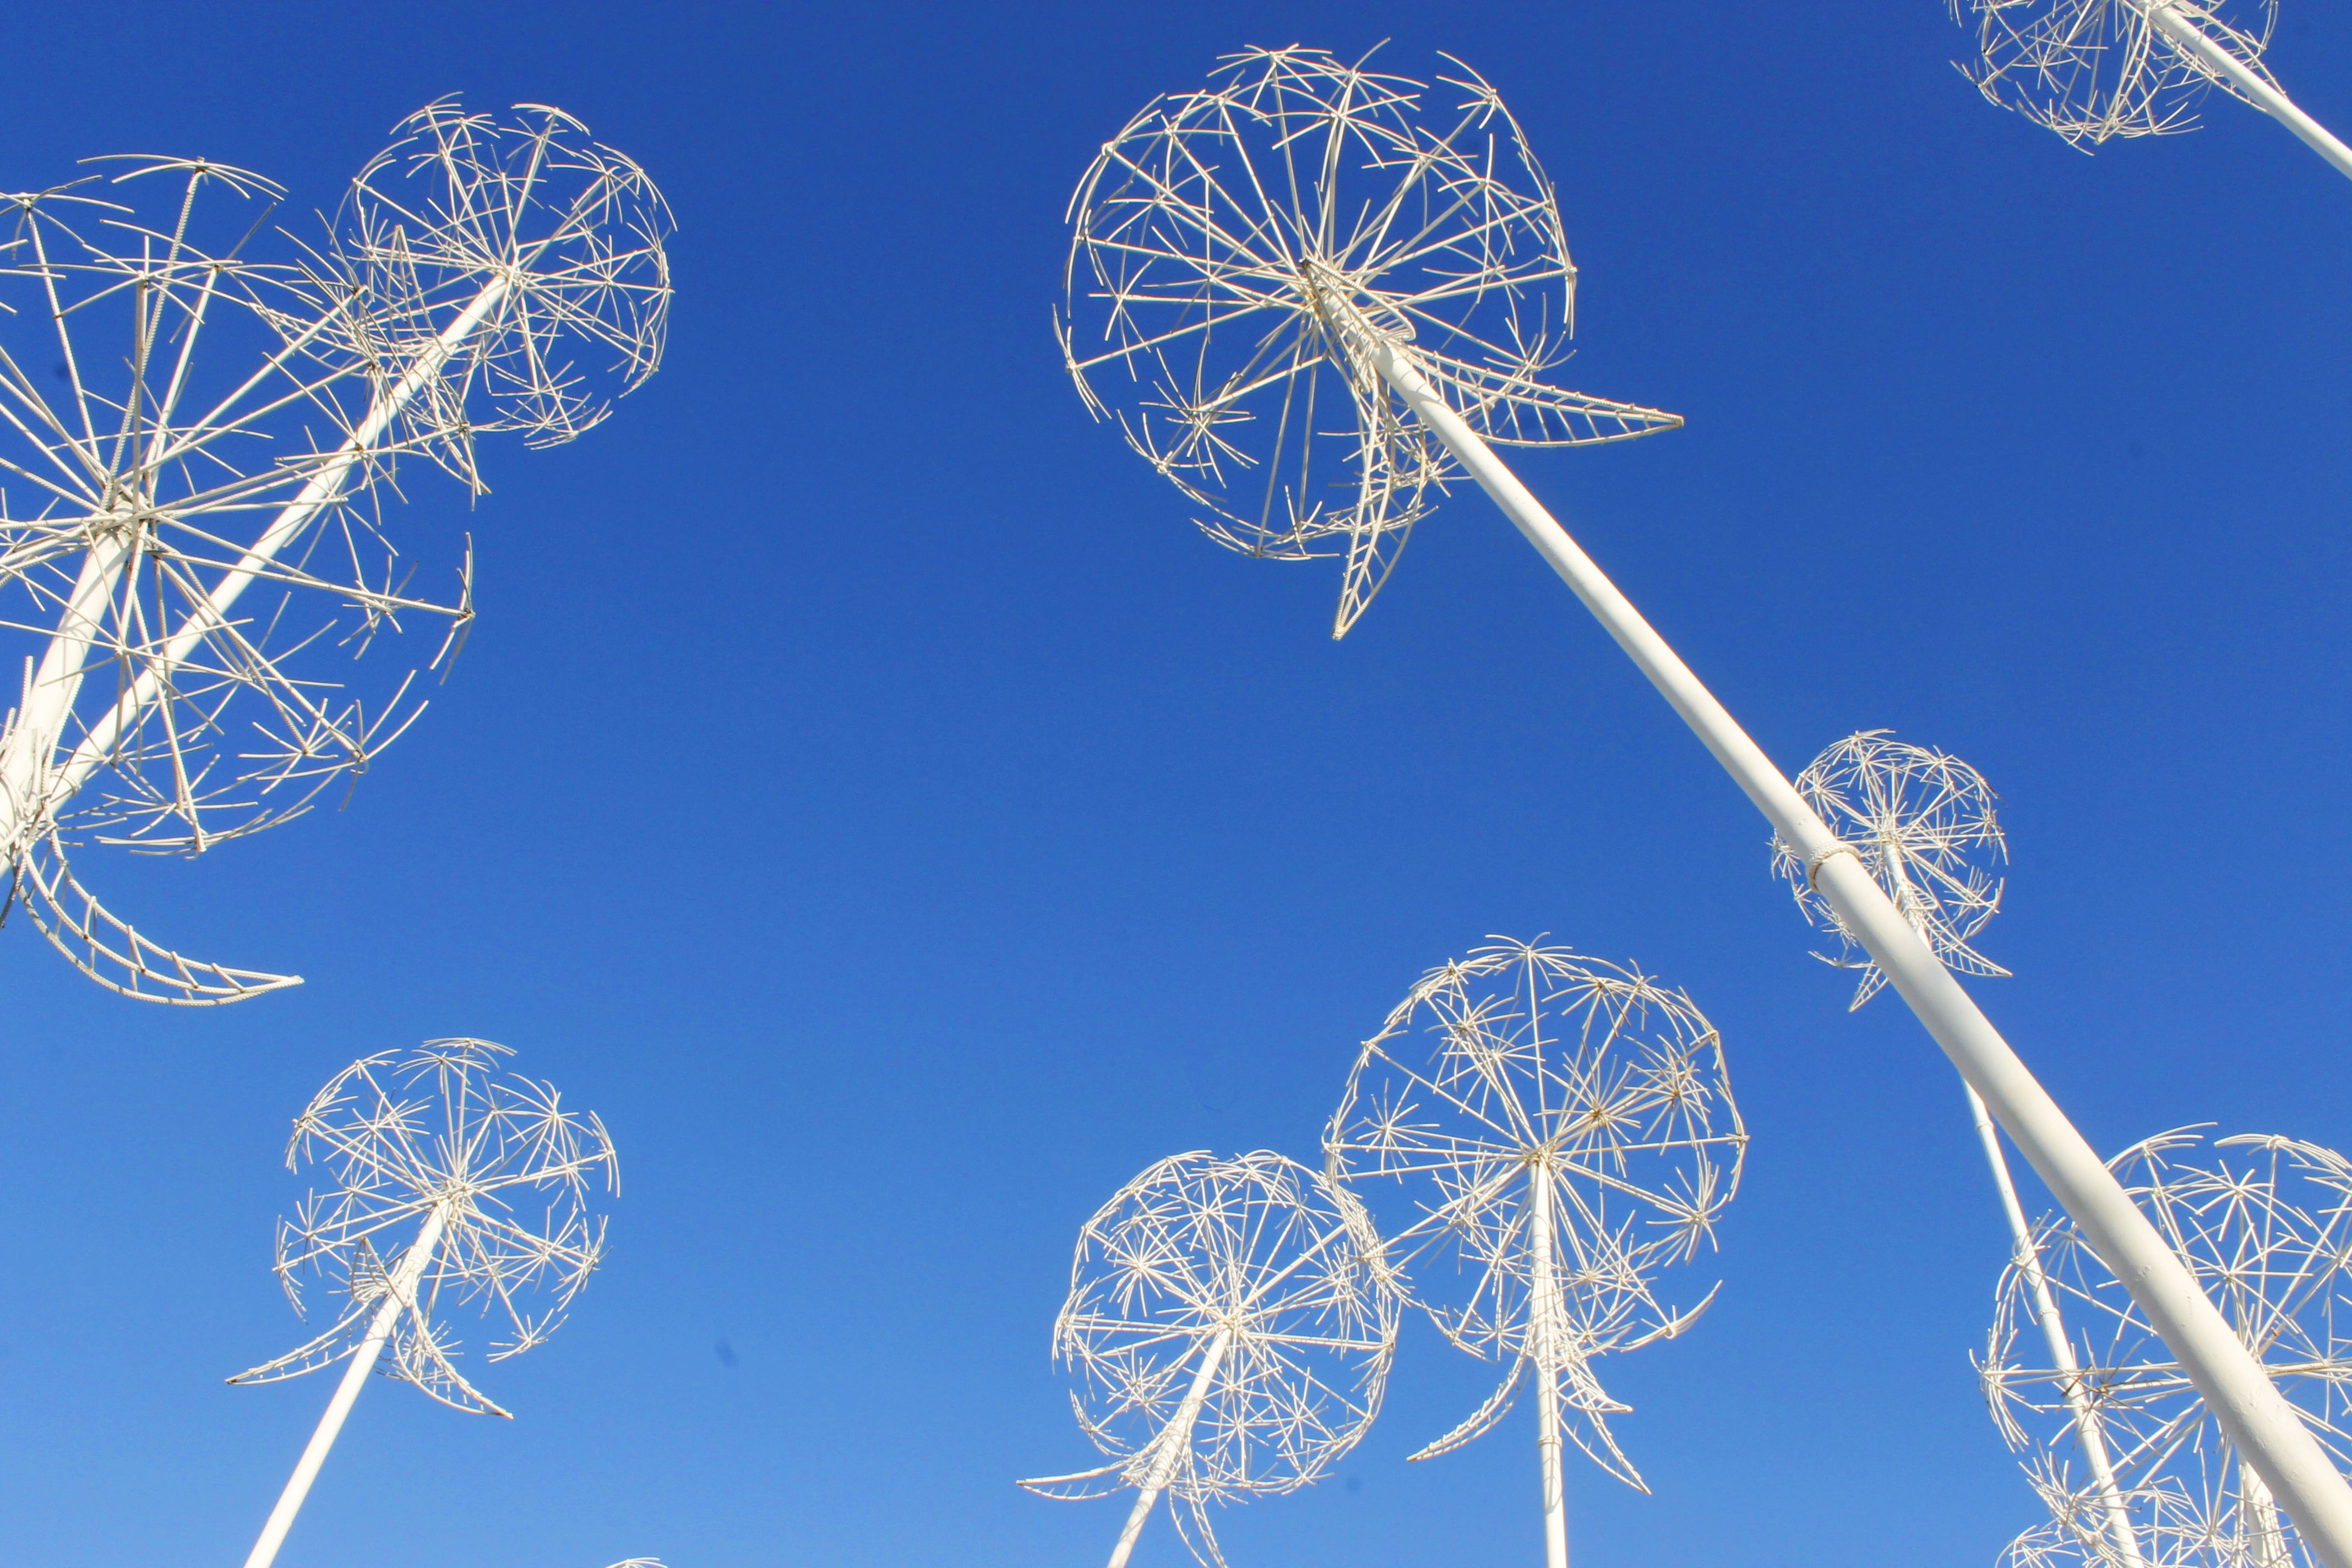
structure, sky, flower, construction, ferris wheel, electricity, dandelions, tourist attraction, crimea, in the sky, kazantip